Chrysippus

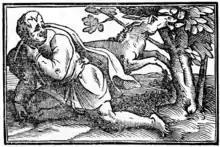
Final moments in the life of Chrysippus. Engraving from 1606.

He died during the 143rd Olympiad (208–204 BC) at the age of 73. Diogenes Laërtius gives two different accounts of his death. In the first account, Chrysippus was seized with dizziness having drunk undiluted wine at a feast, and died soon after. In the second account, he was watching a donkey eat some figs and cried out: "Now give the donkey a drink of pure wine to wash down the figs", whereupon he died in a fit of laughter. His nephew Aristocreon erected a statue in his honour in the Kerameikos. Chrysippus was succeeded as head of the Stoic school by his pupil Zeno of Tarsus.